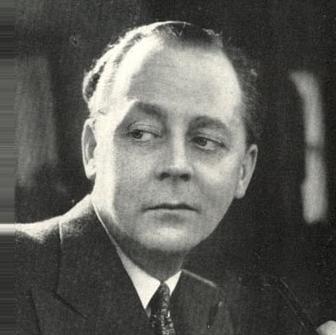
Age: 42